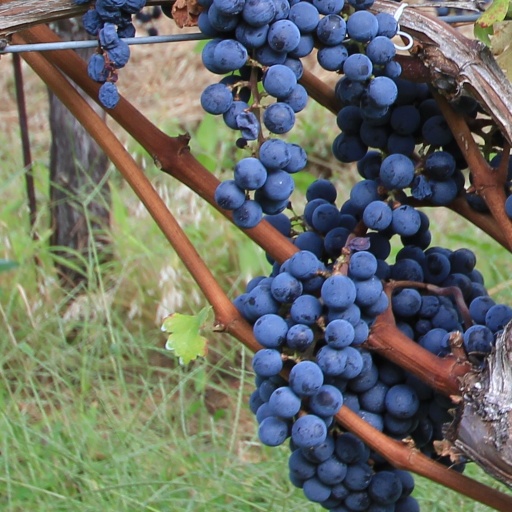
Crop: grape